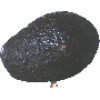
Label: avocado